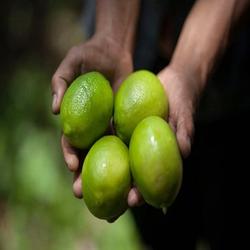
Label: Lemon